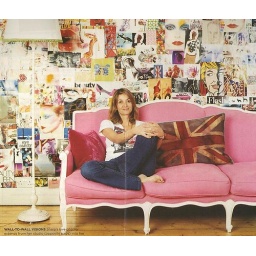
The pink sofa looks almost neutral in front of the wall that's exploding with color.